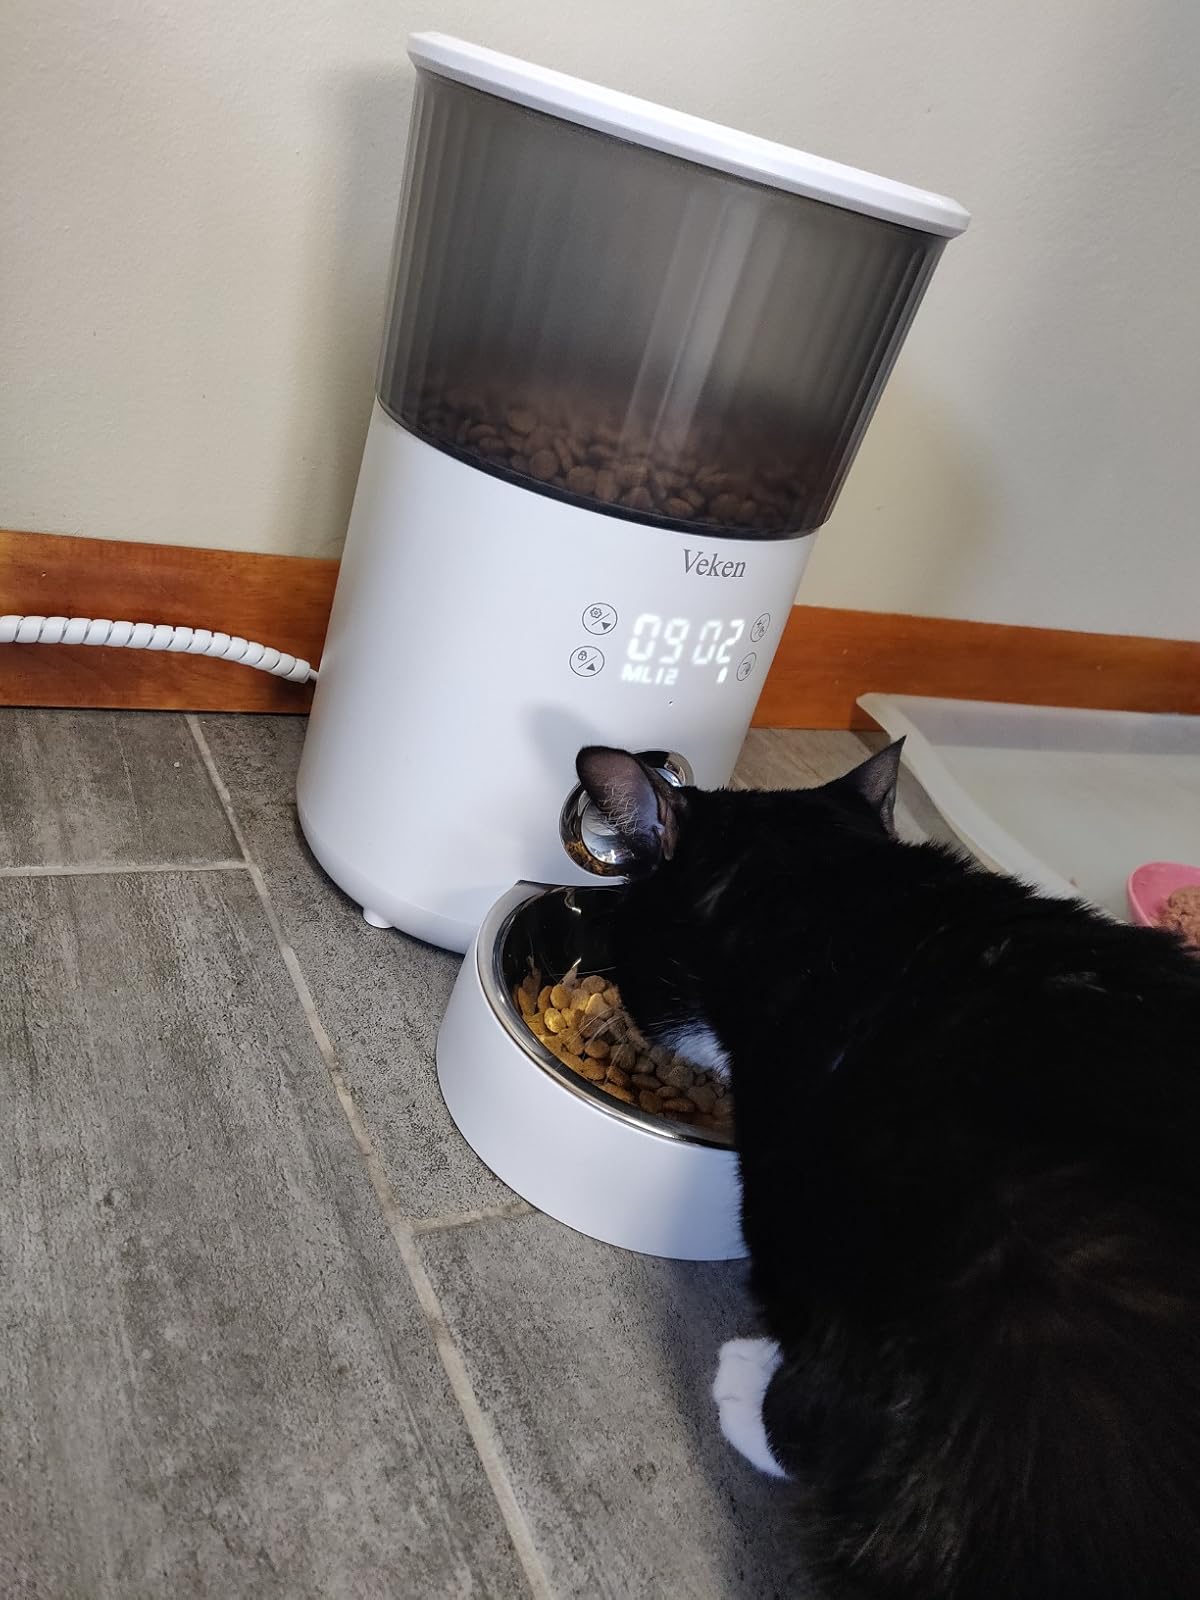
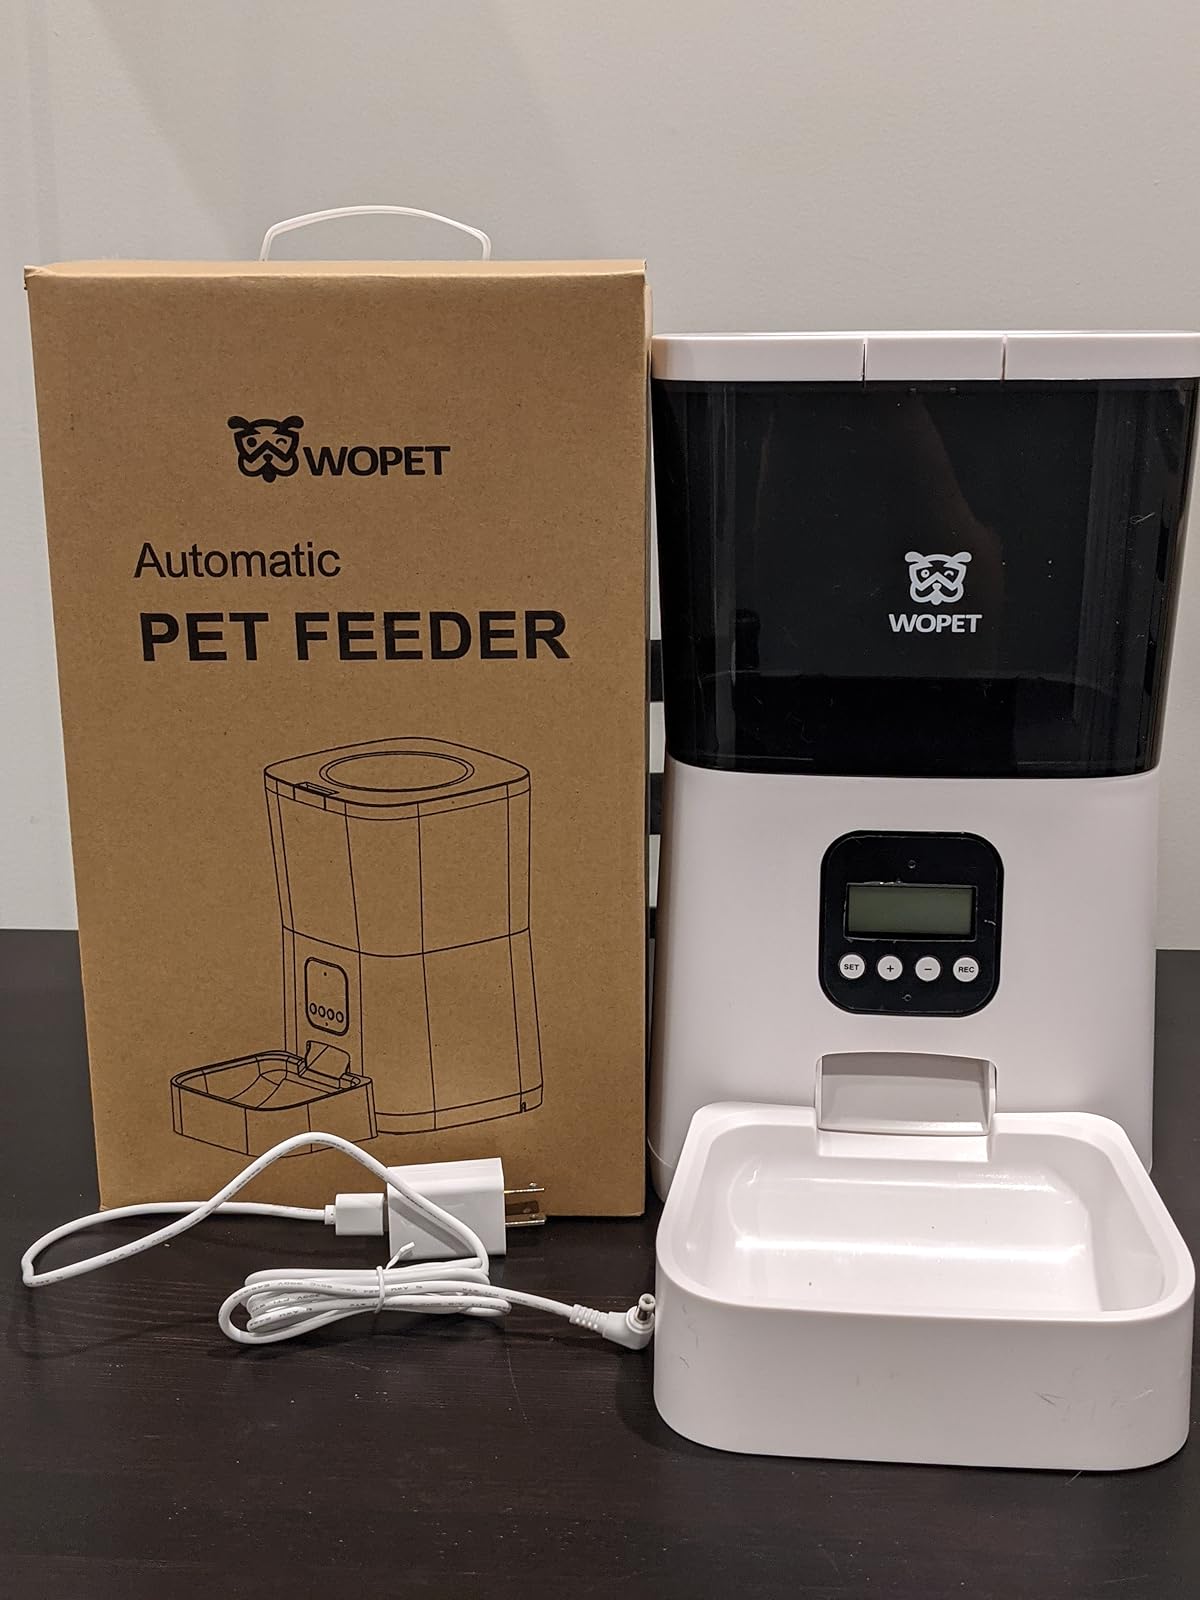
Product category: items_feeder
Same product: no